Hundred Years' War

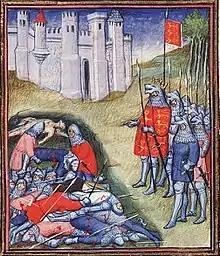
Edward III counting the dead on the battlefield of Crécy

The Battle of Crécy of 1346 was a complete disaster for the French, largely credited to the English longbowmen and the French king, who allowed his army to attack before it was ready. Philip appealed to his Scottish allies to help with a diversionary attack on England. King David II of Scotland responded by invading northern England, but his army was defeated, and he was captured at the Battle of Neville's Cross on 17 October 1346. This greatly reduced the threat from Scotland.